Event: Nepal Earthquake
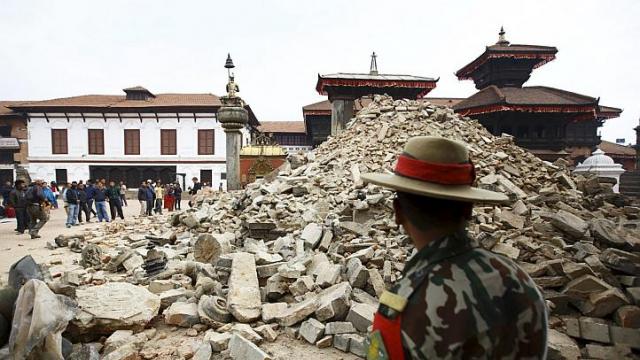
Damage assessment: damage